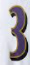
Number: 3